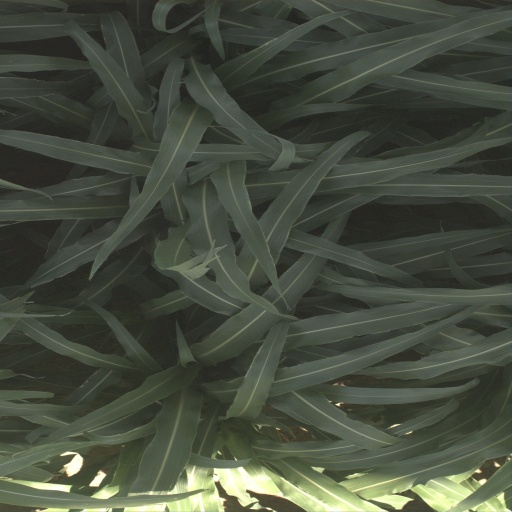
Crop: sorghum